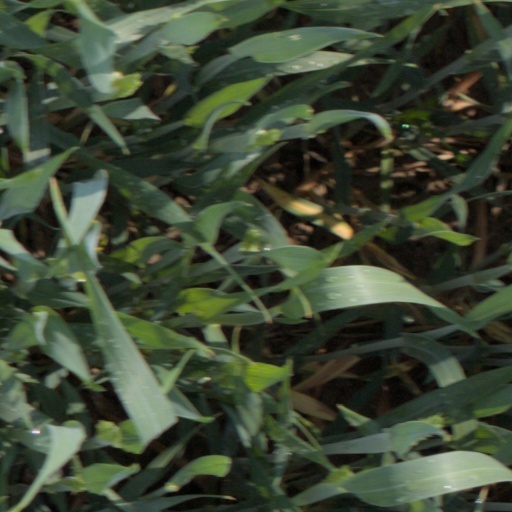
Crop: wheat